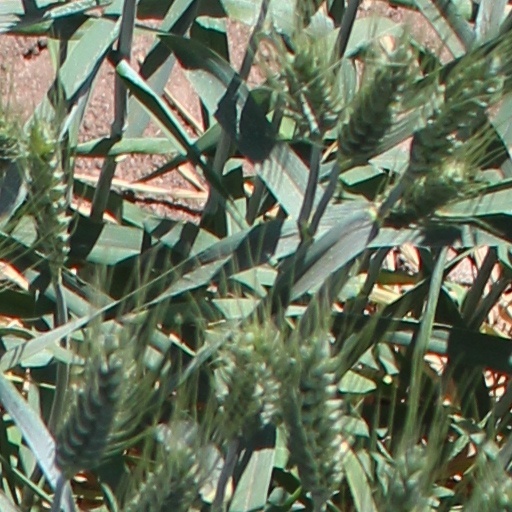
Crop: wheat